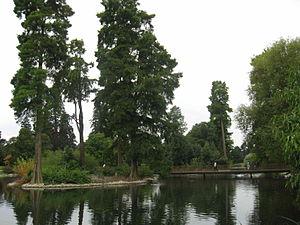
Les jardins de Kew sont un ensemble de jardins et de serres situés entre les quartiers de Richmond upon Thames et de Kew, à l'ouest de Londres. Sur une superficie de 121 hectares, ils abritent l'une des plus importantes collections de plantes du monde — plus de 30 000 espèces de végétaux — et un centre de recherche en botanique réputé. Leur herbier est également l'un des plus grands du monde, avec plus de sept millions de spécimens. Fondé en 1759, ce lieu devenu emblématique de l'époque victorienne, qui accueille chaque année deux millions de visiteurs, a été inscrit en juillet 2003 sur la liste du patrimoine mondial établie par l'UNESCO.